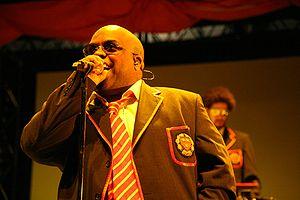
Fuck You!, censurée en Forget You ou simplement FU pour les versions radios, est une chanson du chanteur américain Cee Lo Green qui est sortie en single de son troisième album studio, The Lady Killer.